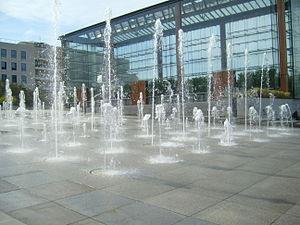
Le 15ᵉ arrondissement de Paris est l’un des vingt arrondissements de Paris. Il est situé sur la rive gauche de la Seine, dans le sud-ouest de la ville, et est le résultat de l’annexion des communes de Vaugirard et de Grenelle en 1860. Il s’agit du plus peuplé des arrondissements avec 235 178 habitants en 2017.